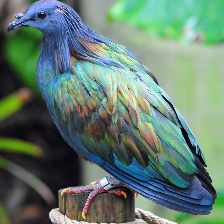
Species: NICOBAR PIGEON
Scientific name: CALOENAS NICOBARICA